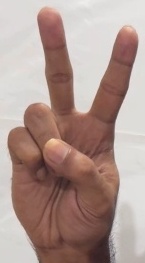
ASL sign: V